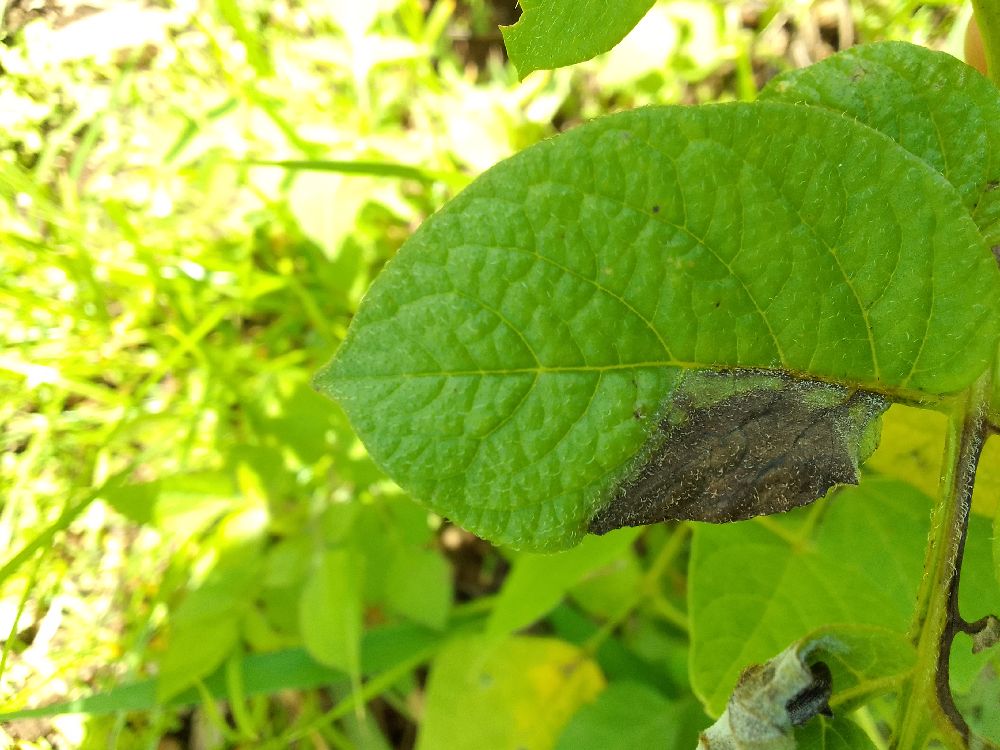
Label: Late blight